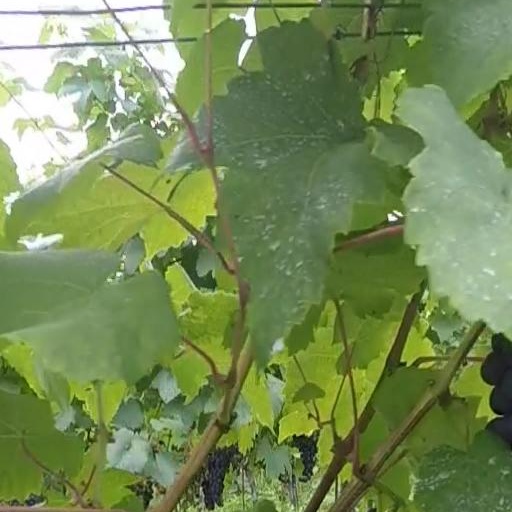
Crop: grape